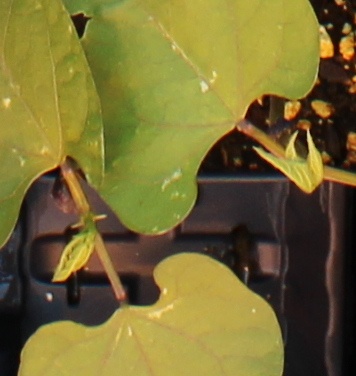
Label: Blackbean